Spotted owl

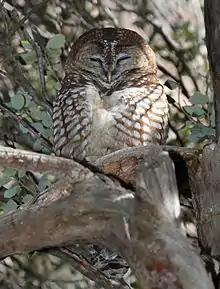
Mexican spotted owl, Fort Huachuca, Arizona

Large trees seem to constitute preferred nesting and roosting habitat for all three subspecies, and canopy cover greater than 40% (often greater than 70%) is generally sought out. Substantial tall shrub cover is a common characteristic of spotted owl habitat. Spotted owls can be found at elevations of for the northern subspecies, at for the California subspecies, and rather higher for the Mexican spotted owl. All subspecies appear to value the proximity of water sources.